Armored Trooper Votoms

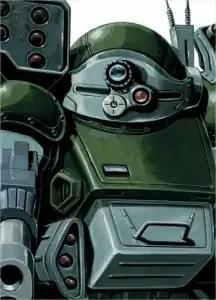
Cover for the third DVD Box Set, with an illustration of the ATM-09-ST Scopedog done by Kunio Okawara.

is a Japanese military science fiction mecha anime series produced by Nippon Sunrise, created and directed by Ryosuke Takahashi and featuring mechanical designs by Kunio Okawara. Following directly in the footsteps of Takahashi's previous series, "Fang of the Sun Dougram", "VOTOMS" continued the trend towards hard science in the mecha anime subgenre.